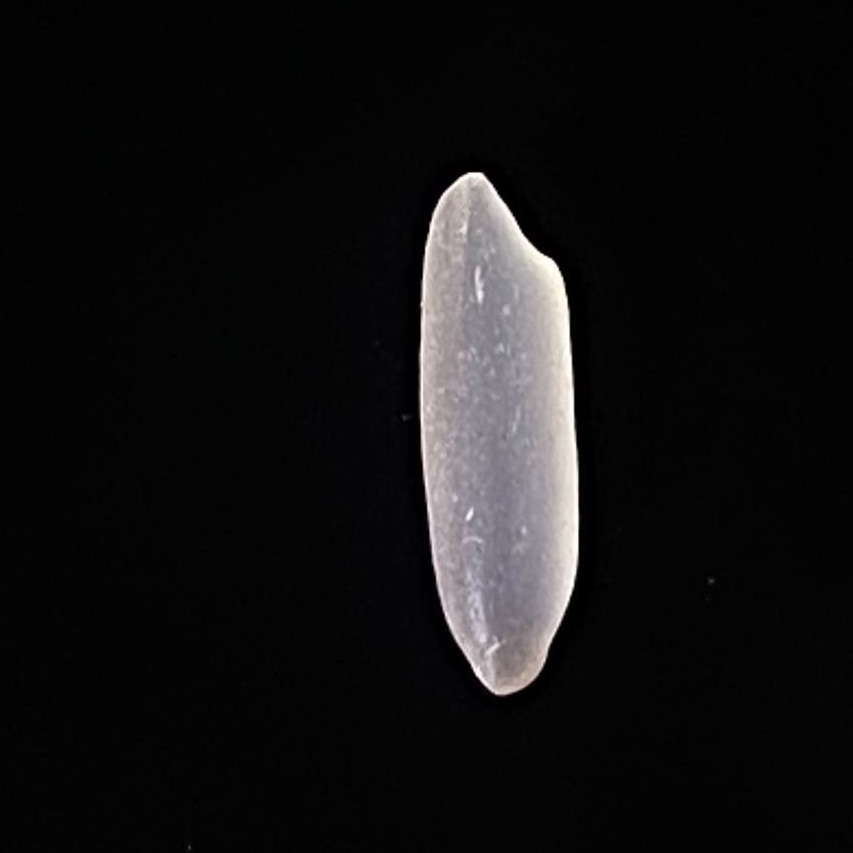
Rice variety: Jirashail